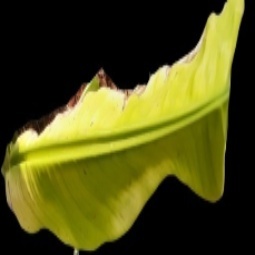
Label: Zinc